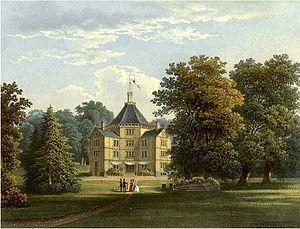
Le Pavillon de chasse de Antoni Henryk Radziwiłł est un pavillon de chasse situé dans le centre de la Pologne, à Antonin.